Costcutter

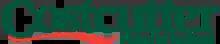
Logo used in the UK until 2016, and in Ireland until 2024

A proposed merger with Nisa-Today's collapsed in November 2006, after concerns about a cartel. which were reported to the Office of Fair Trading by members of Nisa-Today's, who opposed the merger.